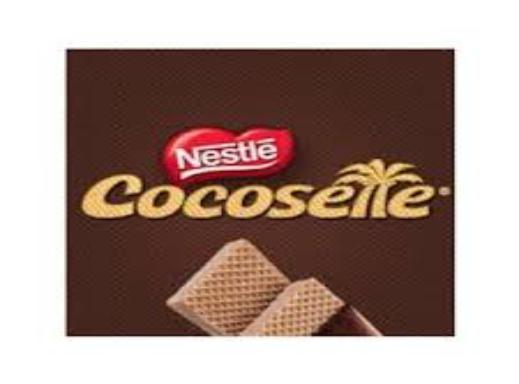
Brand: Cocosette
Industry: Food